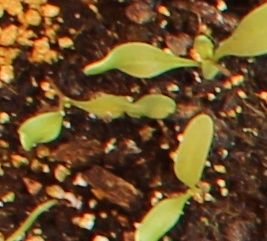
Label: Sugar beet